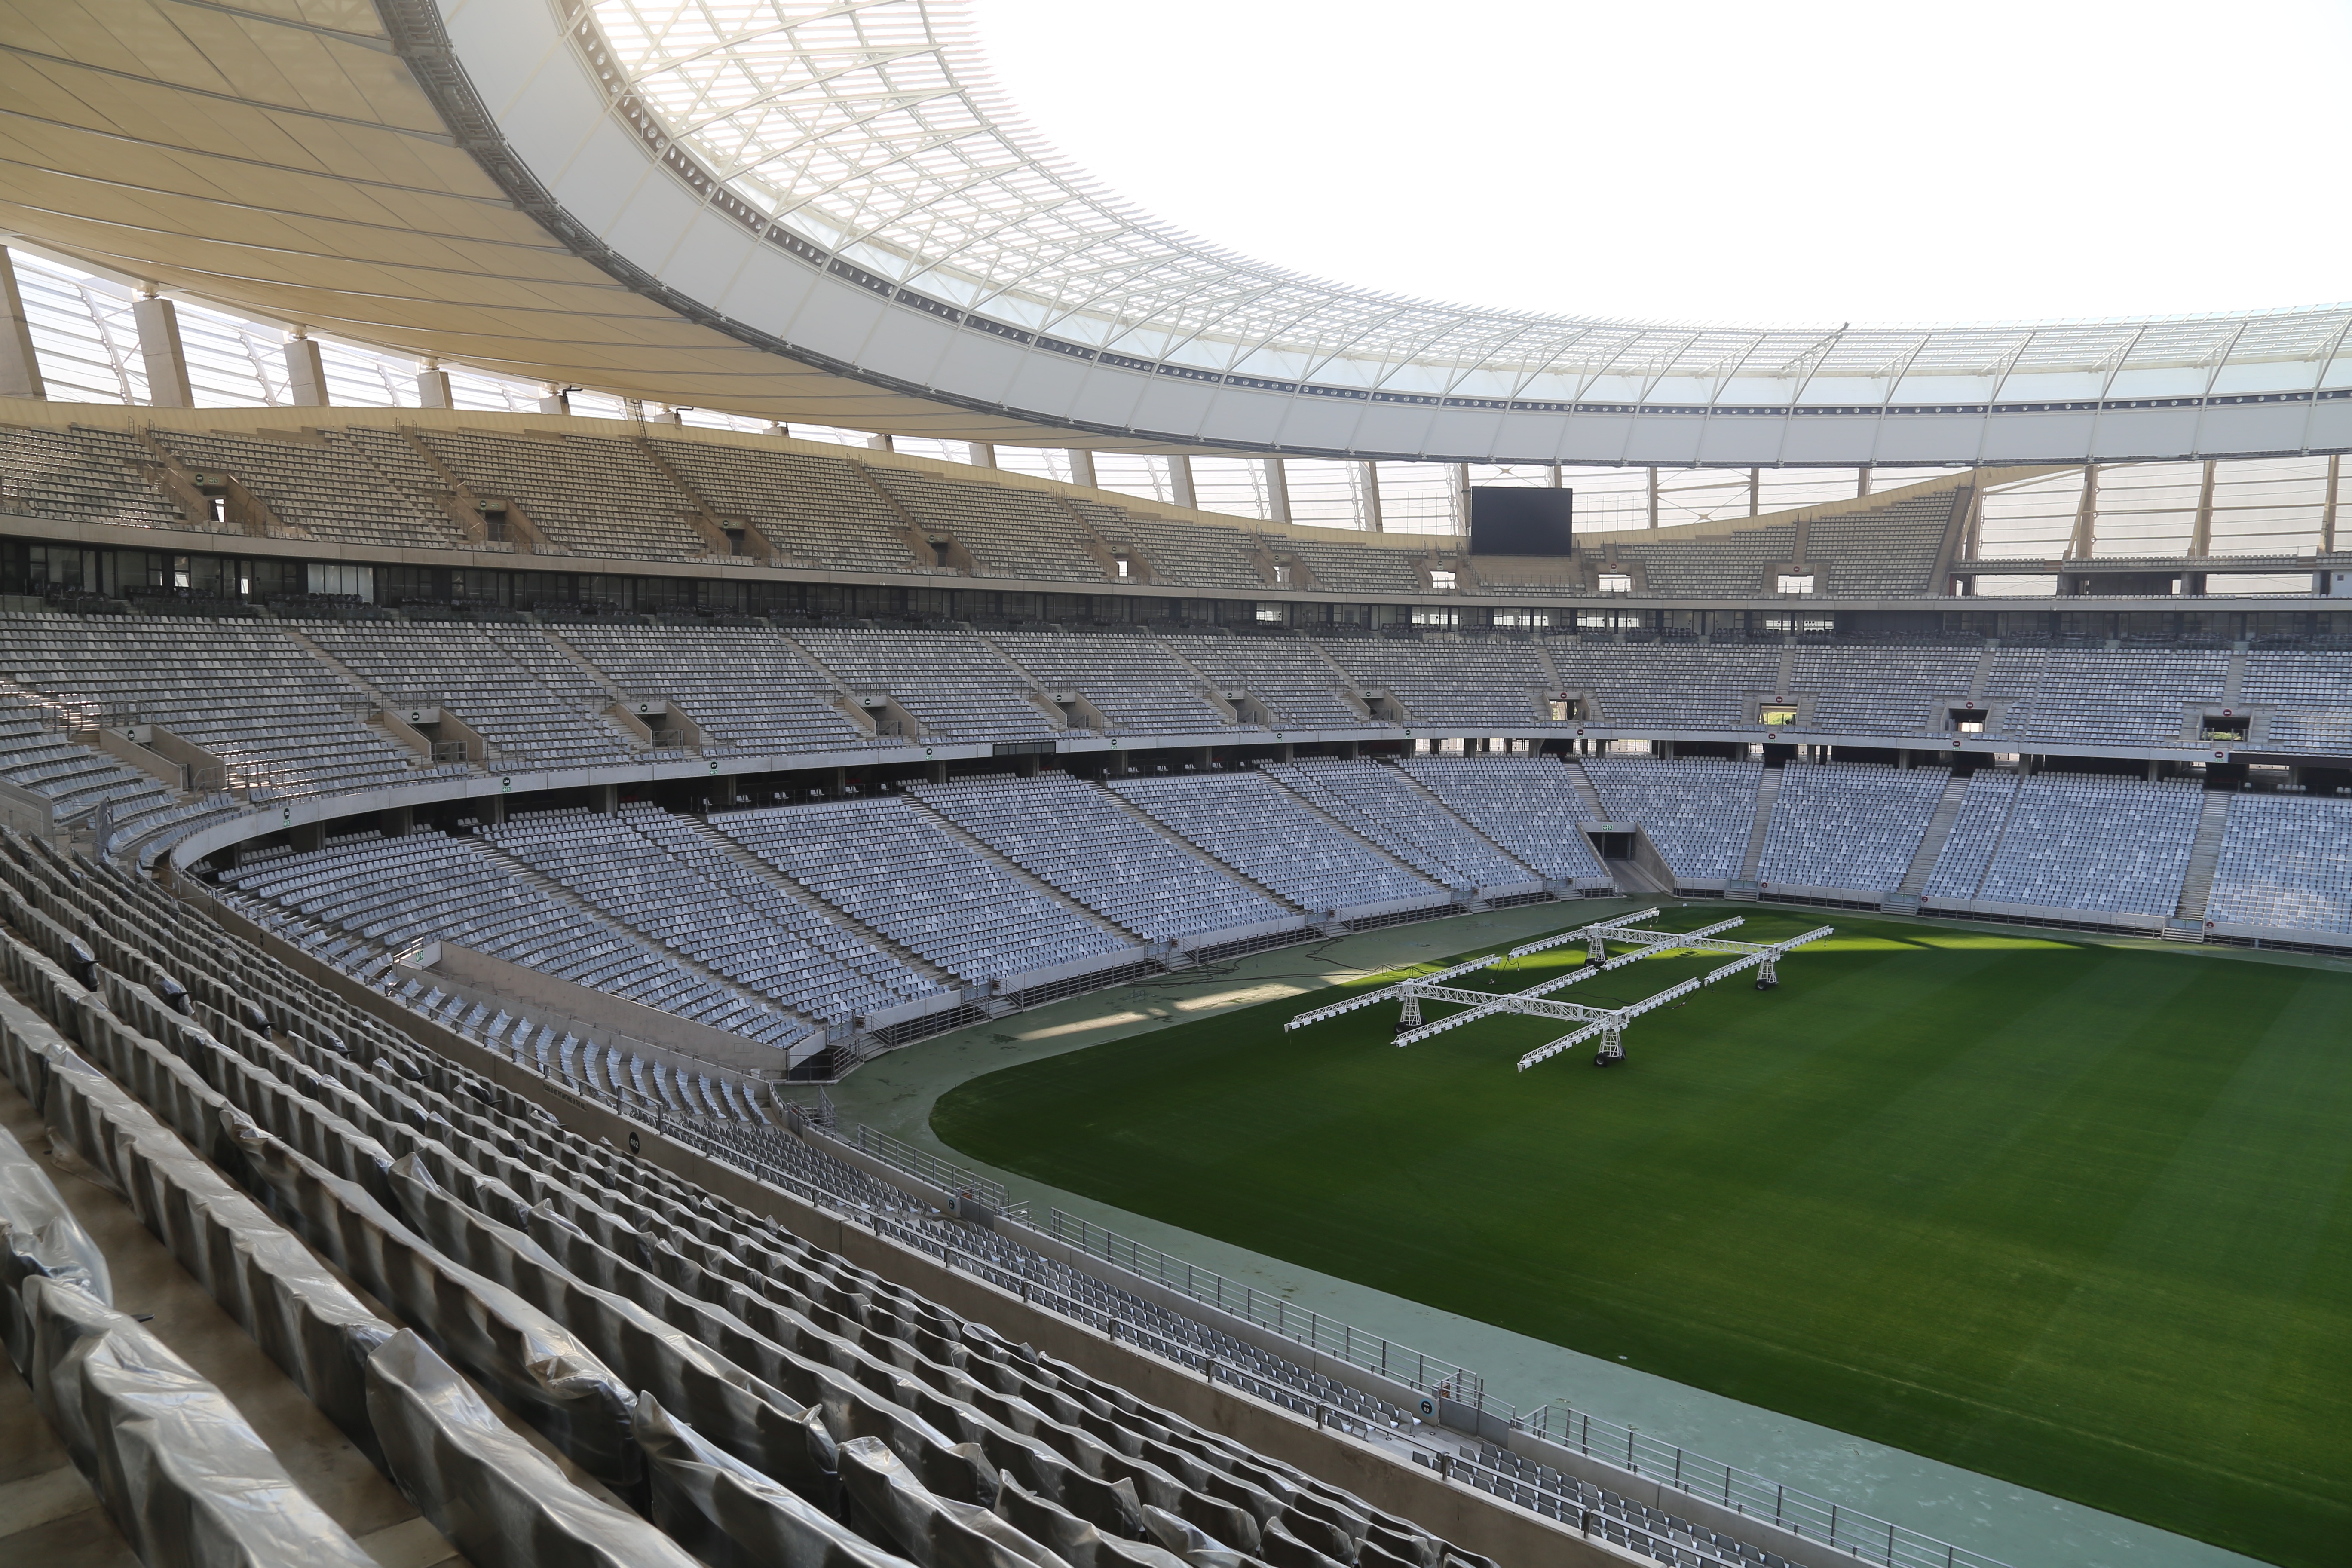
structure, auditorium, stadium, baseball field, grandstand, sit, arena, south africa, football stadium, cape town, rows of seats, baseball park, geographical feature, sport venue, soccer specific stadium, music venue